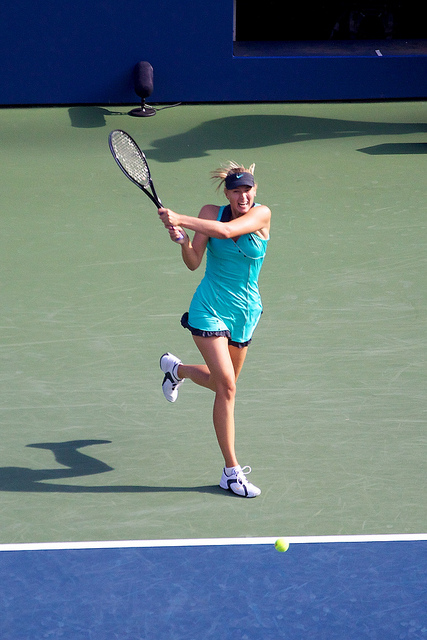
vận động viên tennis vừa thực hiện cú đánh trả bóng